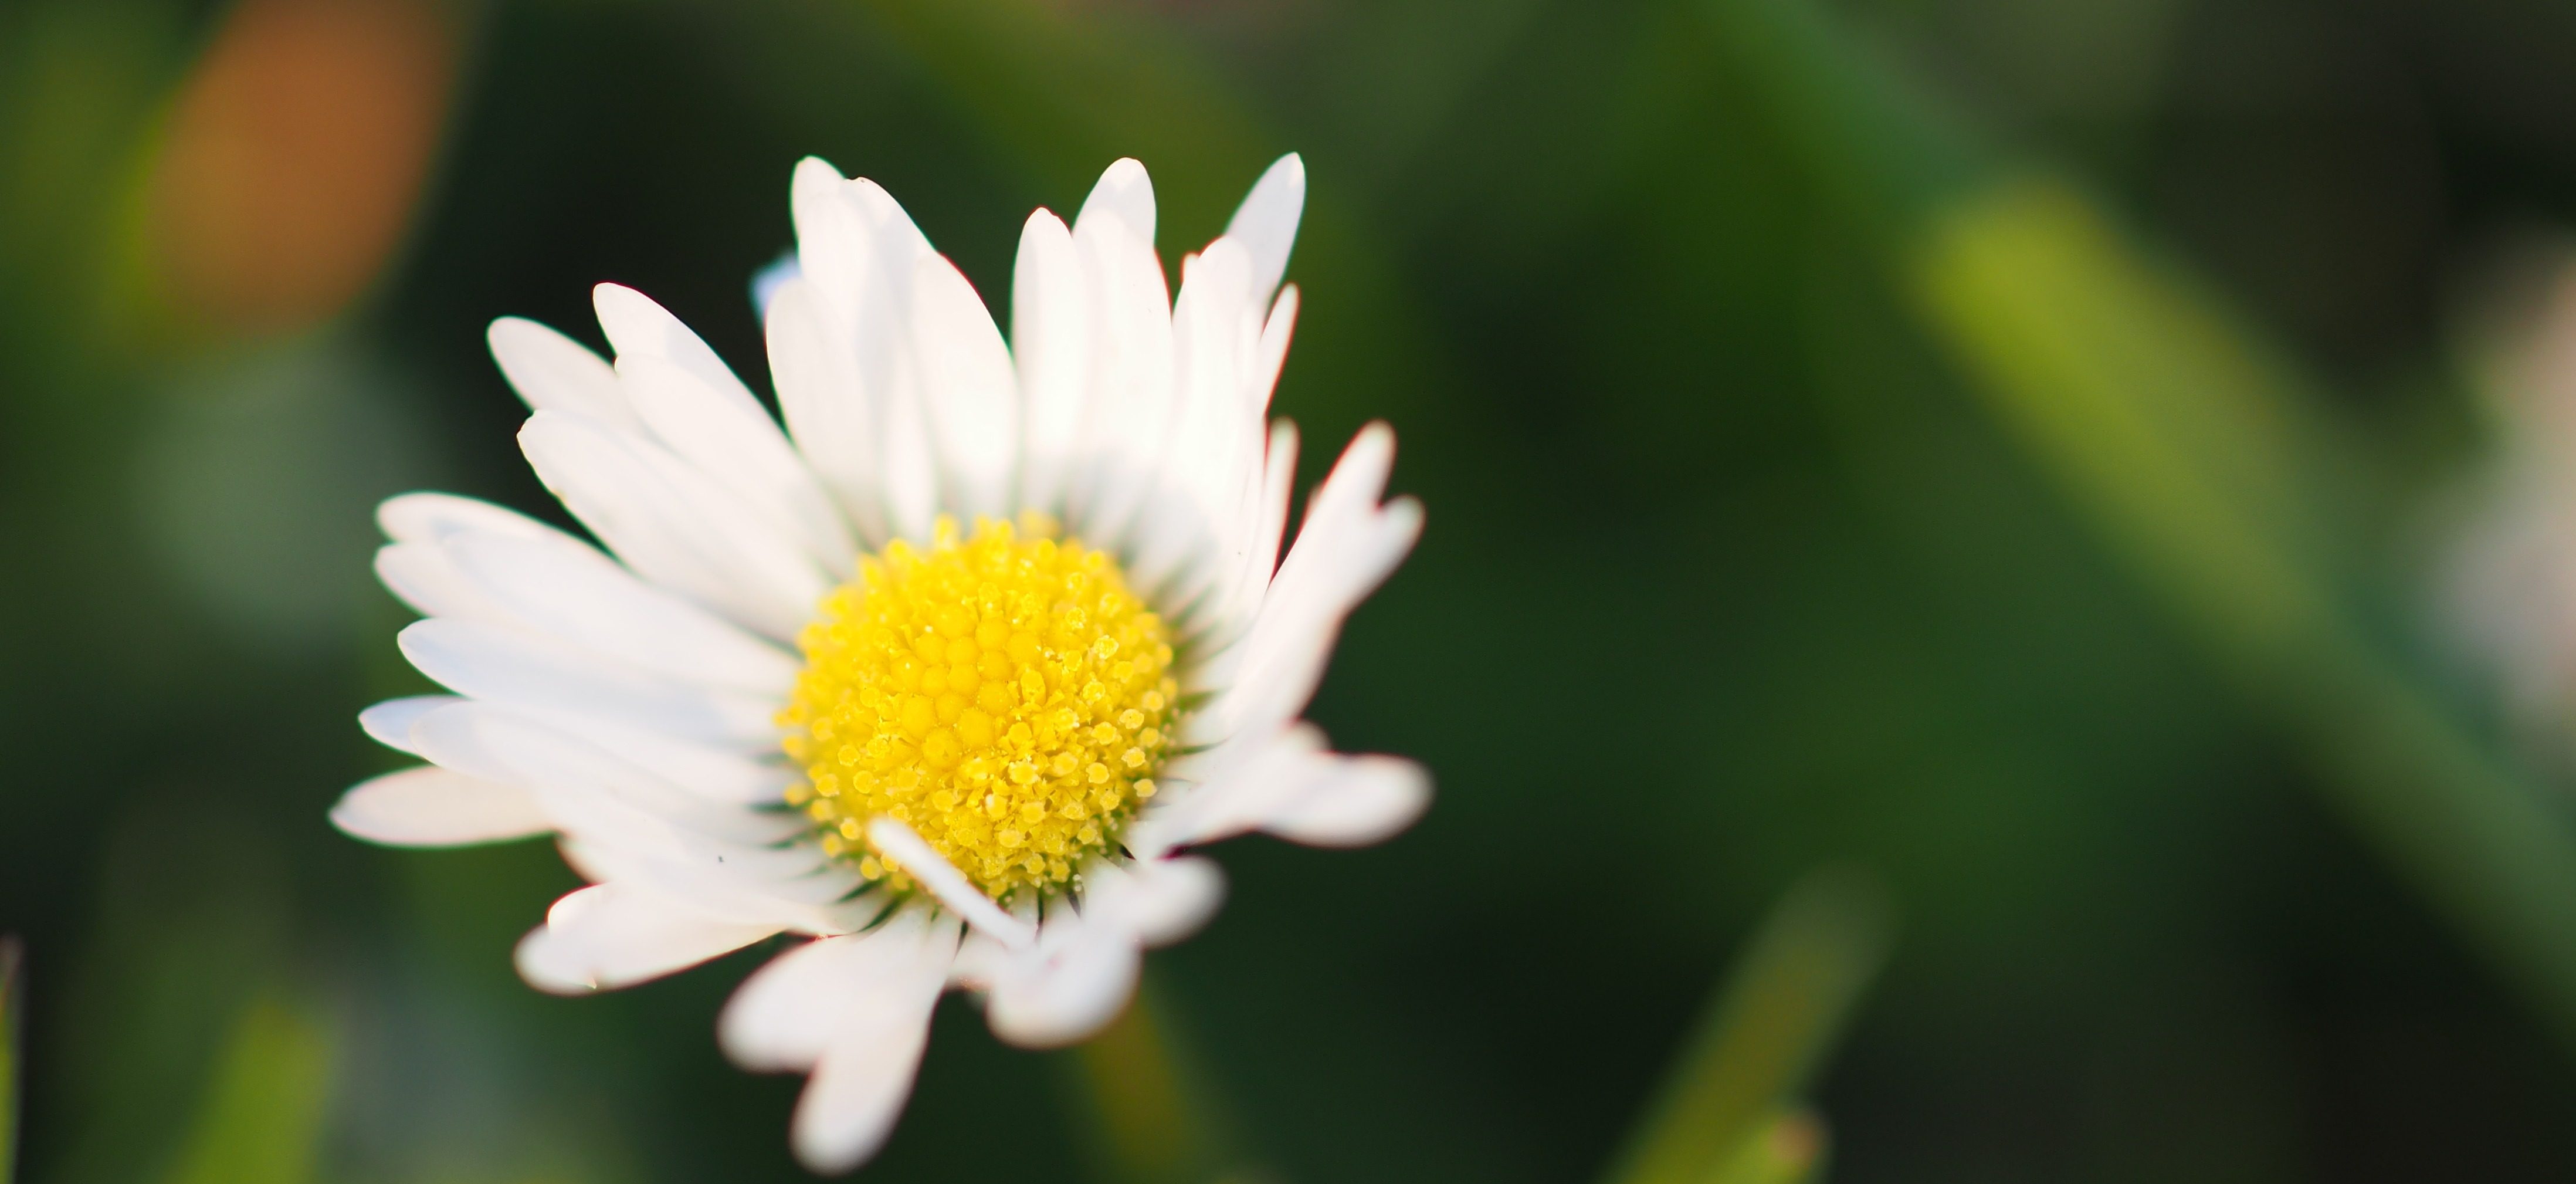
nature, grass, blossom, plant, white, photography, meadow, flower, petal, daisy, spring, green, macro, botany, yellow, garden, flora, wildflower, flowers, close up, flourishing, daisies, macro photography, flowering plant, daisy family, oxeye daisy, plant stem, land plant